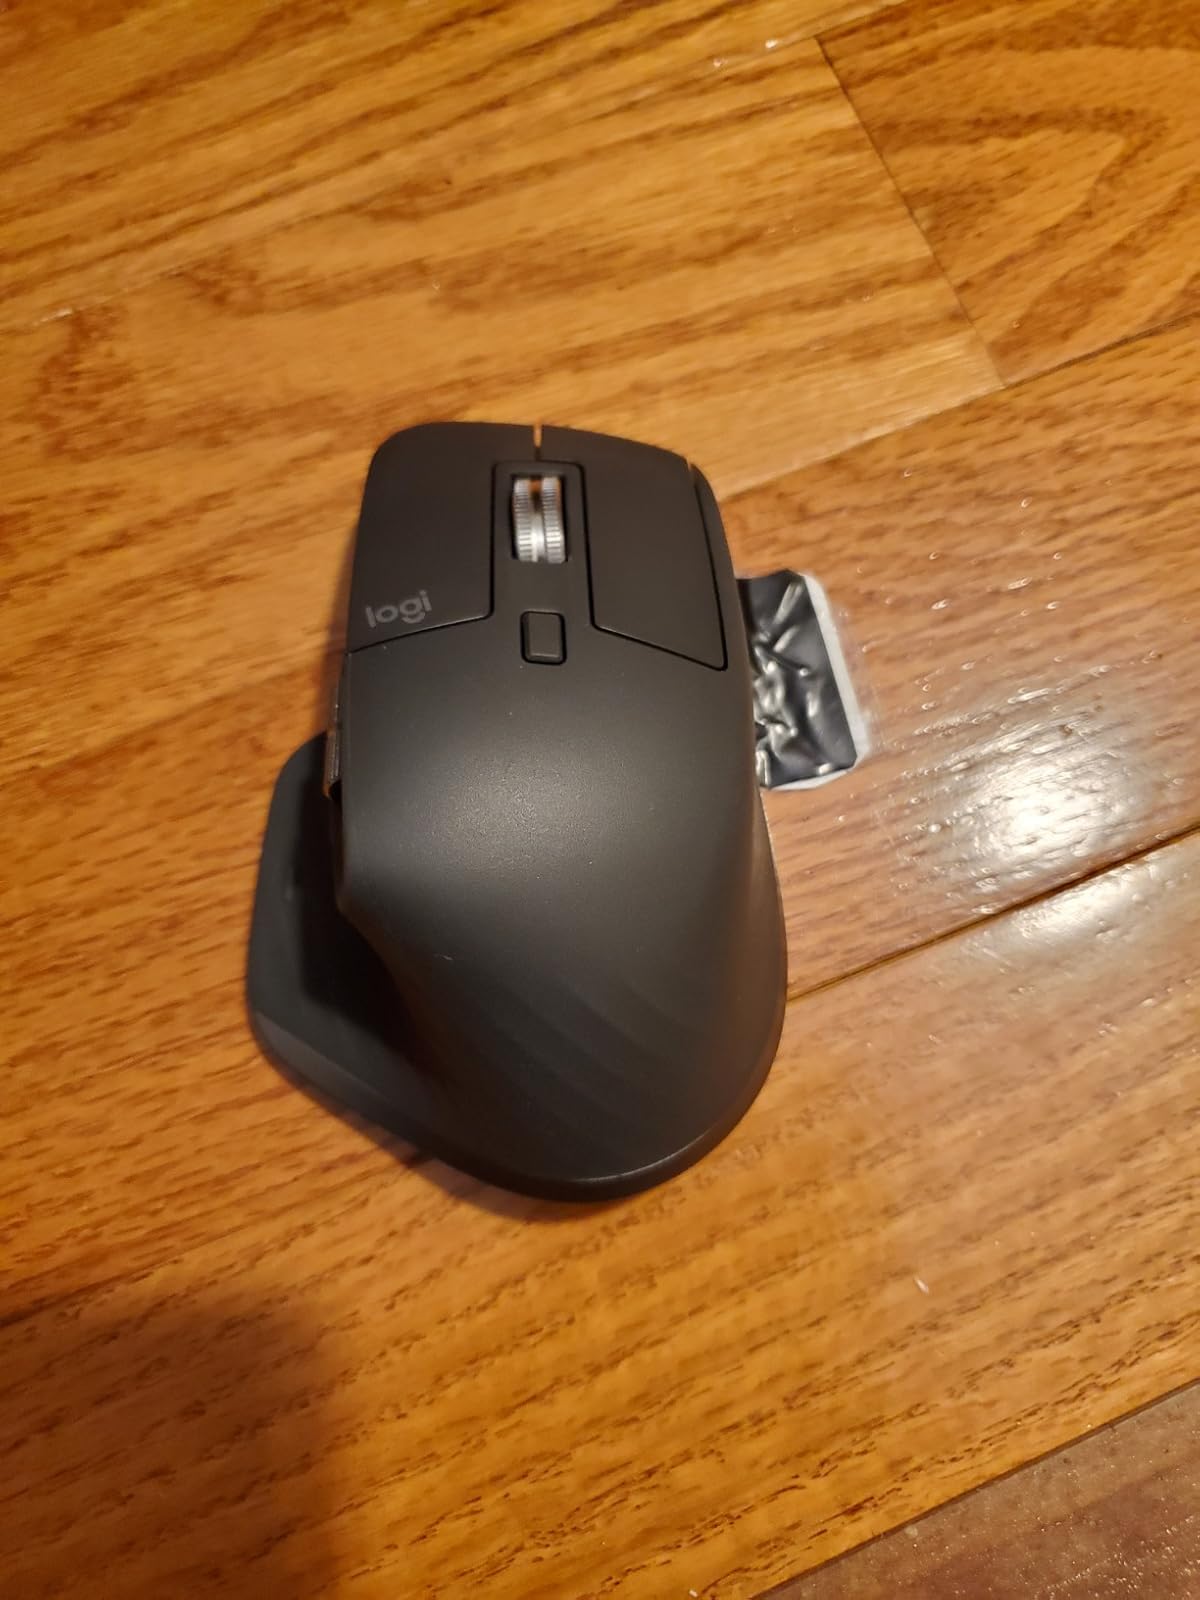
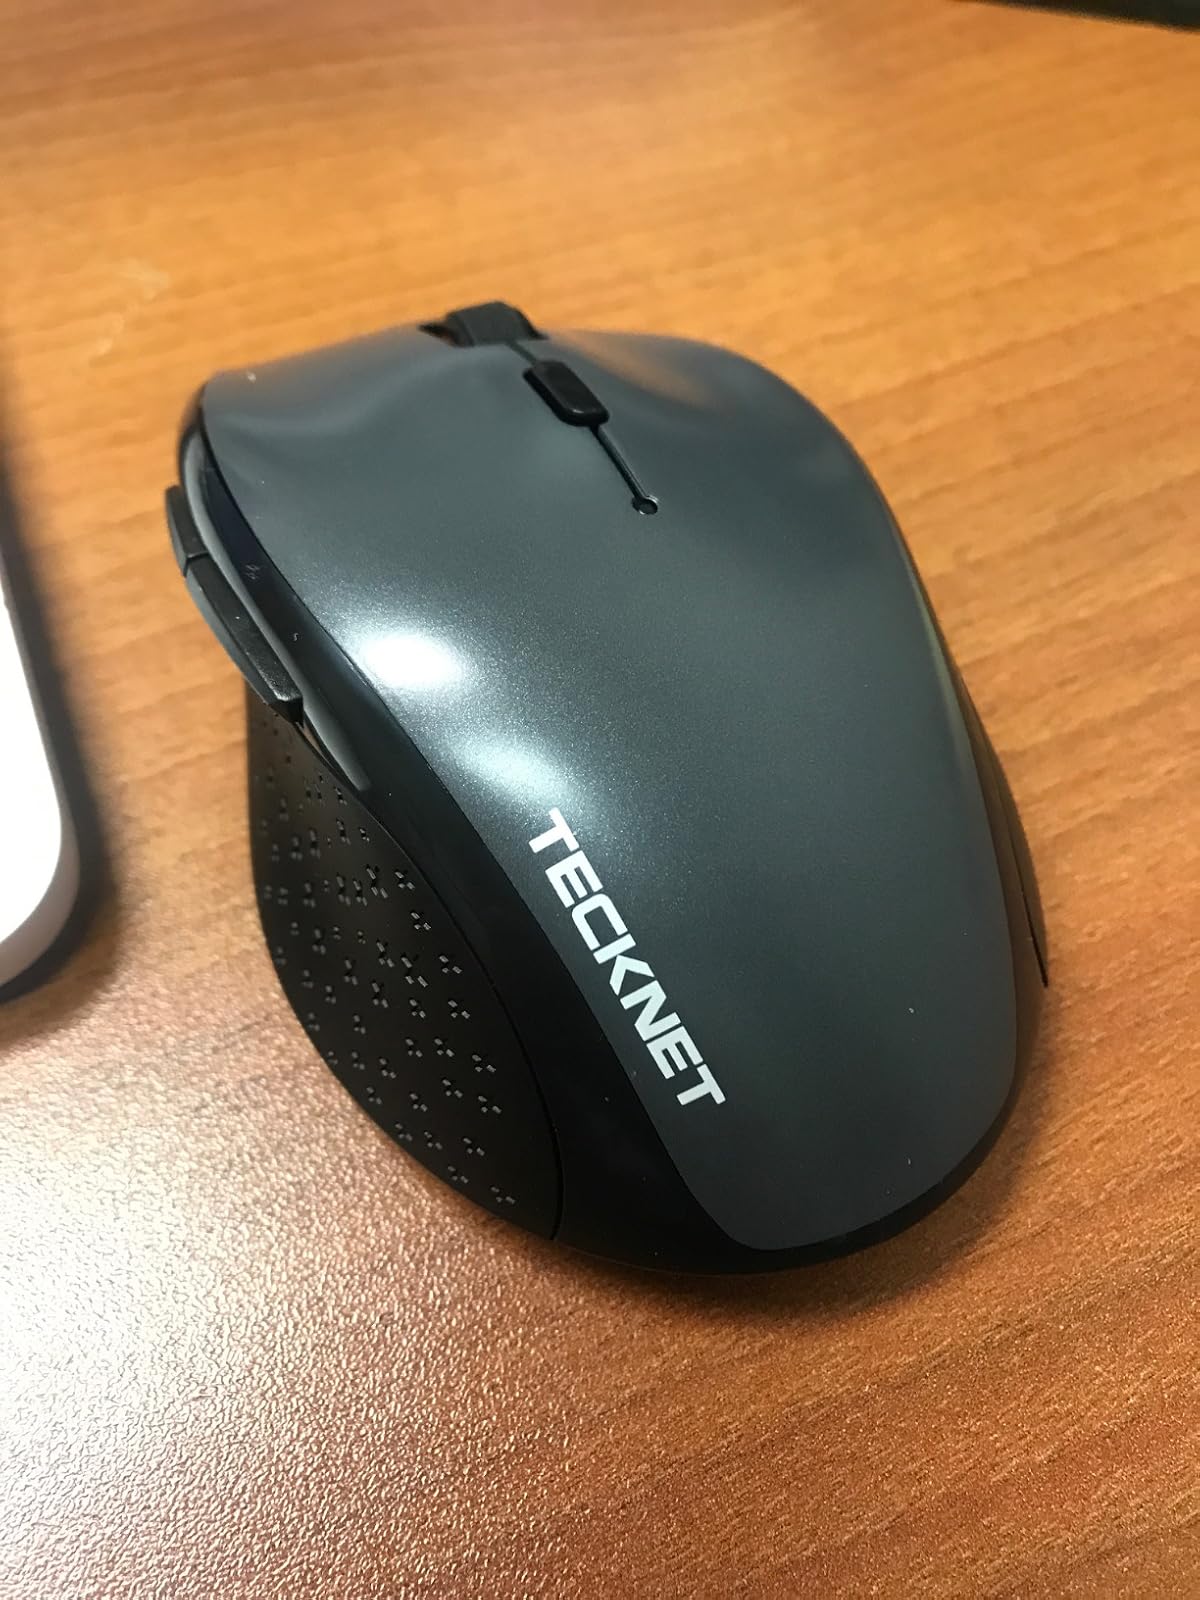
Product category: mouse
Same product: no